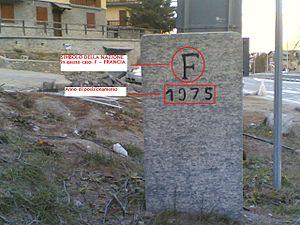
Photo de la borne frontière n°24 entre l'Italie et la France (1975) à coté du village de Clavière (I). Cette-ci est la partie française. Cette borne fut posée après la création des nouvelles frontières entre Italie et France (1974).